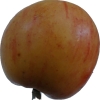
Label: apple